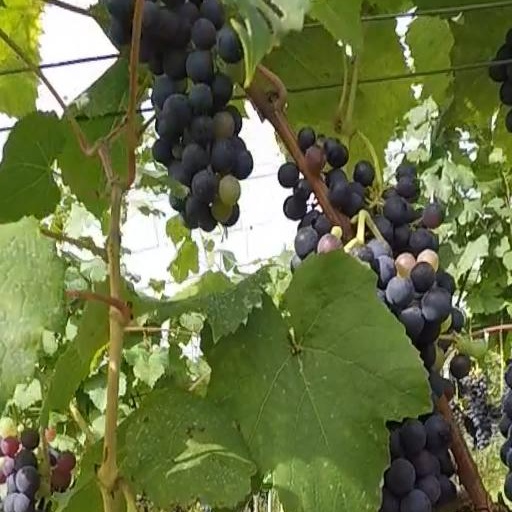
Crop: grape